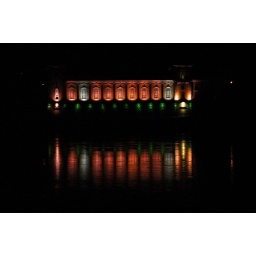
Old Ware house by the river Elbe